Carl Albrecht (politician)

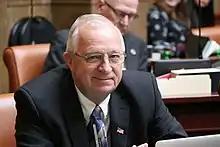
A photo of Carl Albrecht of the Utah House of Representatives

Carl Albrecht (born April 9, 1952) is an American politician who has served in the Utah House of Representatives from the 70th district since 2017.